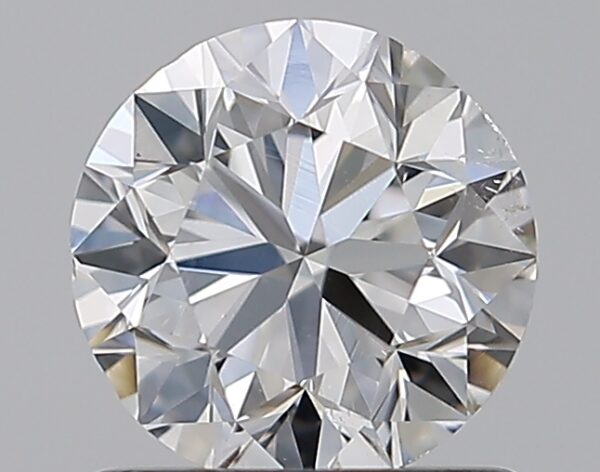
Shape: round
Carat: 0.9
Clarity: SI1
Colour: E
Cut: GD
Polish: EX
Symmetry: VG
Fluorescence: N
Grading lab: GIA
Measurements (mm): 5.95 x 6.03 x 3.88